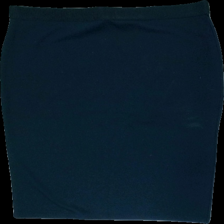
View: back
Type: Skirt
Category: Ladies
Brand: Holly And Whyte (Lindex)
Colors: Blue
Material: 82% polyester, 18% cotton
Cut: Regular
Size: L
Season: All
Holes: Minor
Price range: <50
Recommended usage: Export